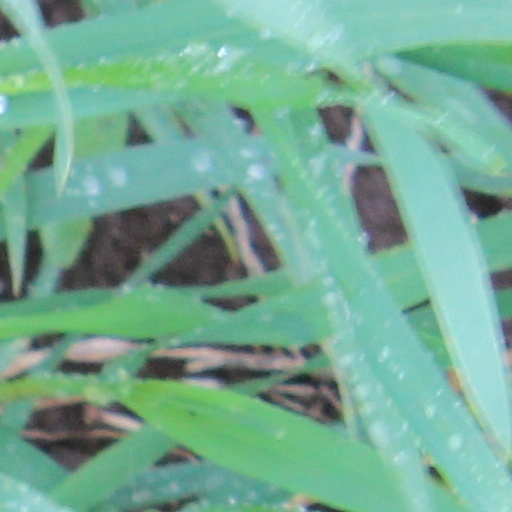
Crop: wheat